Greene County Courthouse (Arkansas)

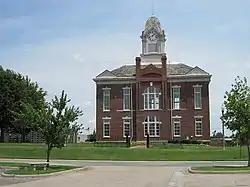

The former Greene County Courthouse is located at Courthouse Square in the center of Paragould, the county seat of Greene County, Arkansas. It is a large two-story Georgian Revival structure, built out of red brick. It has a low-pitch hip roof with small gables at three corners, as well as above the entrances. The roof is topped by a square tower with a clock and belfry, topped by an ogee roof and spire. It was built in 1887, and was the sixth courthouse built for the county, most of the others having been destroyed by fire.